Constantine, Cornwall

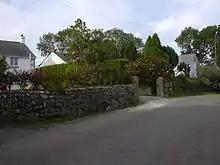
Brill

Bonallack, Bosahan, Bosanarth, Bosawsack, Bosvathick, Boswarch, Boswidjack, Bridge, Brill (a hamlet to the west of the village of Constantine), Brillwater, Calamansac, Carvedras, Goongillings, Groyne Point, High Cross, Job's Water, Lestraynes, Maen Pern, Merthen, Nancenoy, Penbothidno, Penwarn, Polpenwith, Polwheveral, Ponjeravah, Port Navas, Retallack, Scott's Quay, Seworgan, Trebarvah, Trecombe, Tregantallan, Treglidgwith, Treleggan, Trenarth, Trengrove, Tresahor, Tresidder, Trevassack, Trevease, Treviades, Trewardreva, Trewince, Treworvack, Treworvall, Tucoyse.